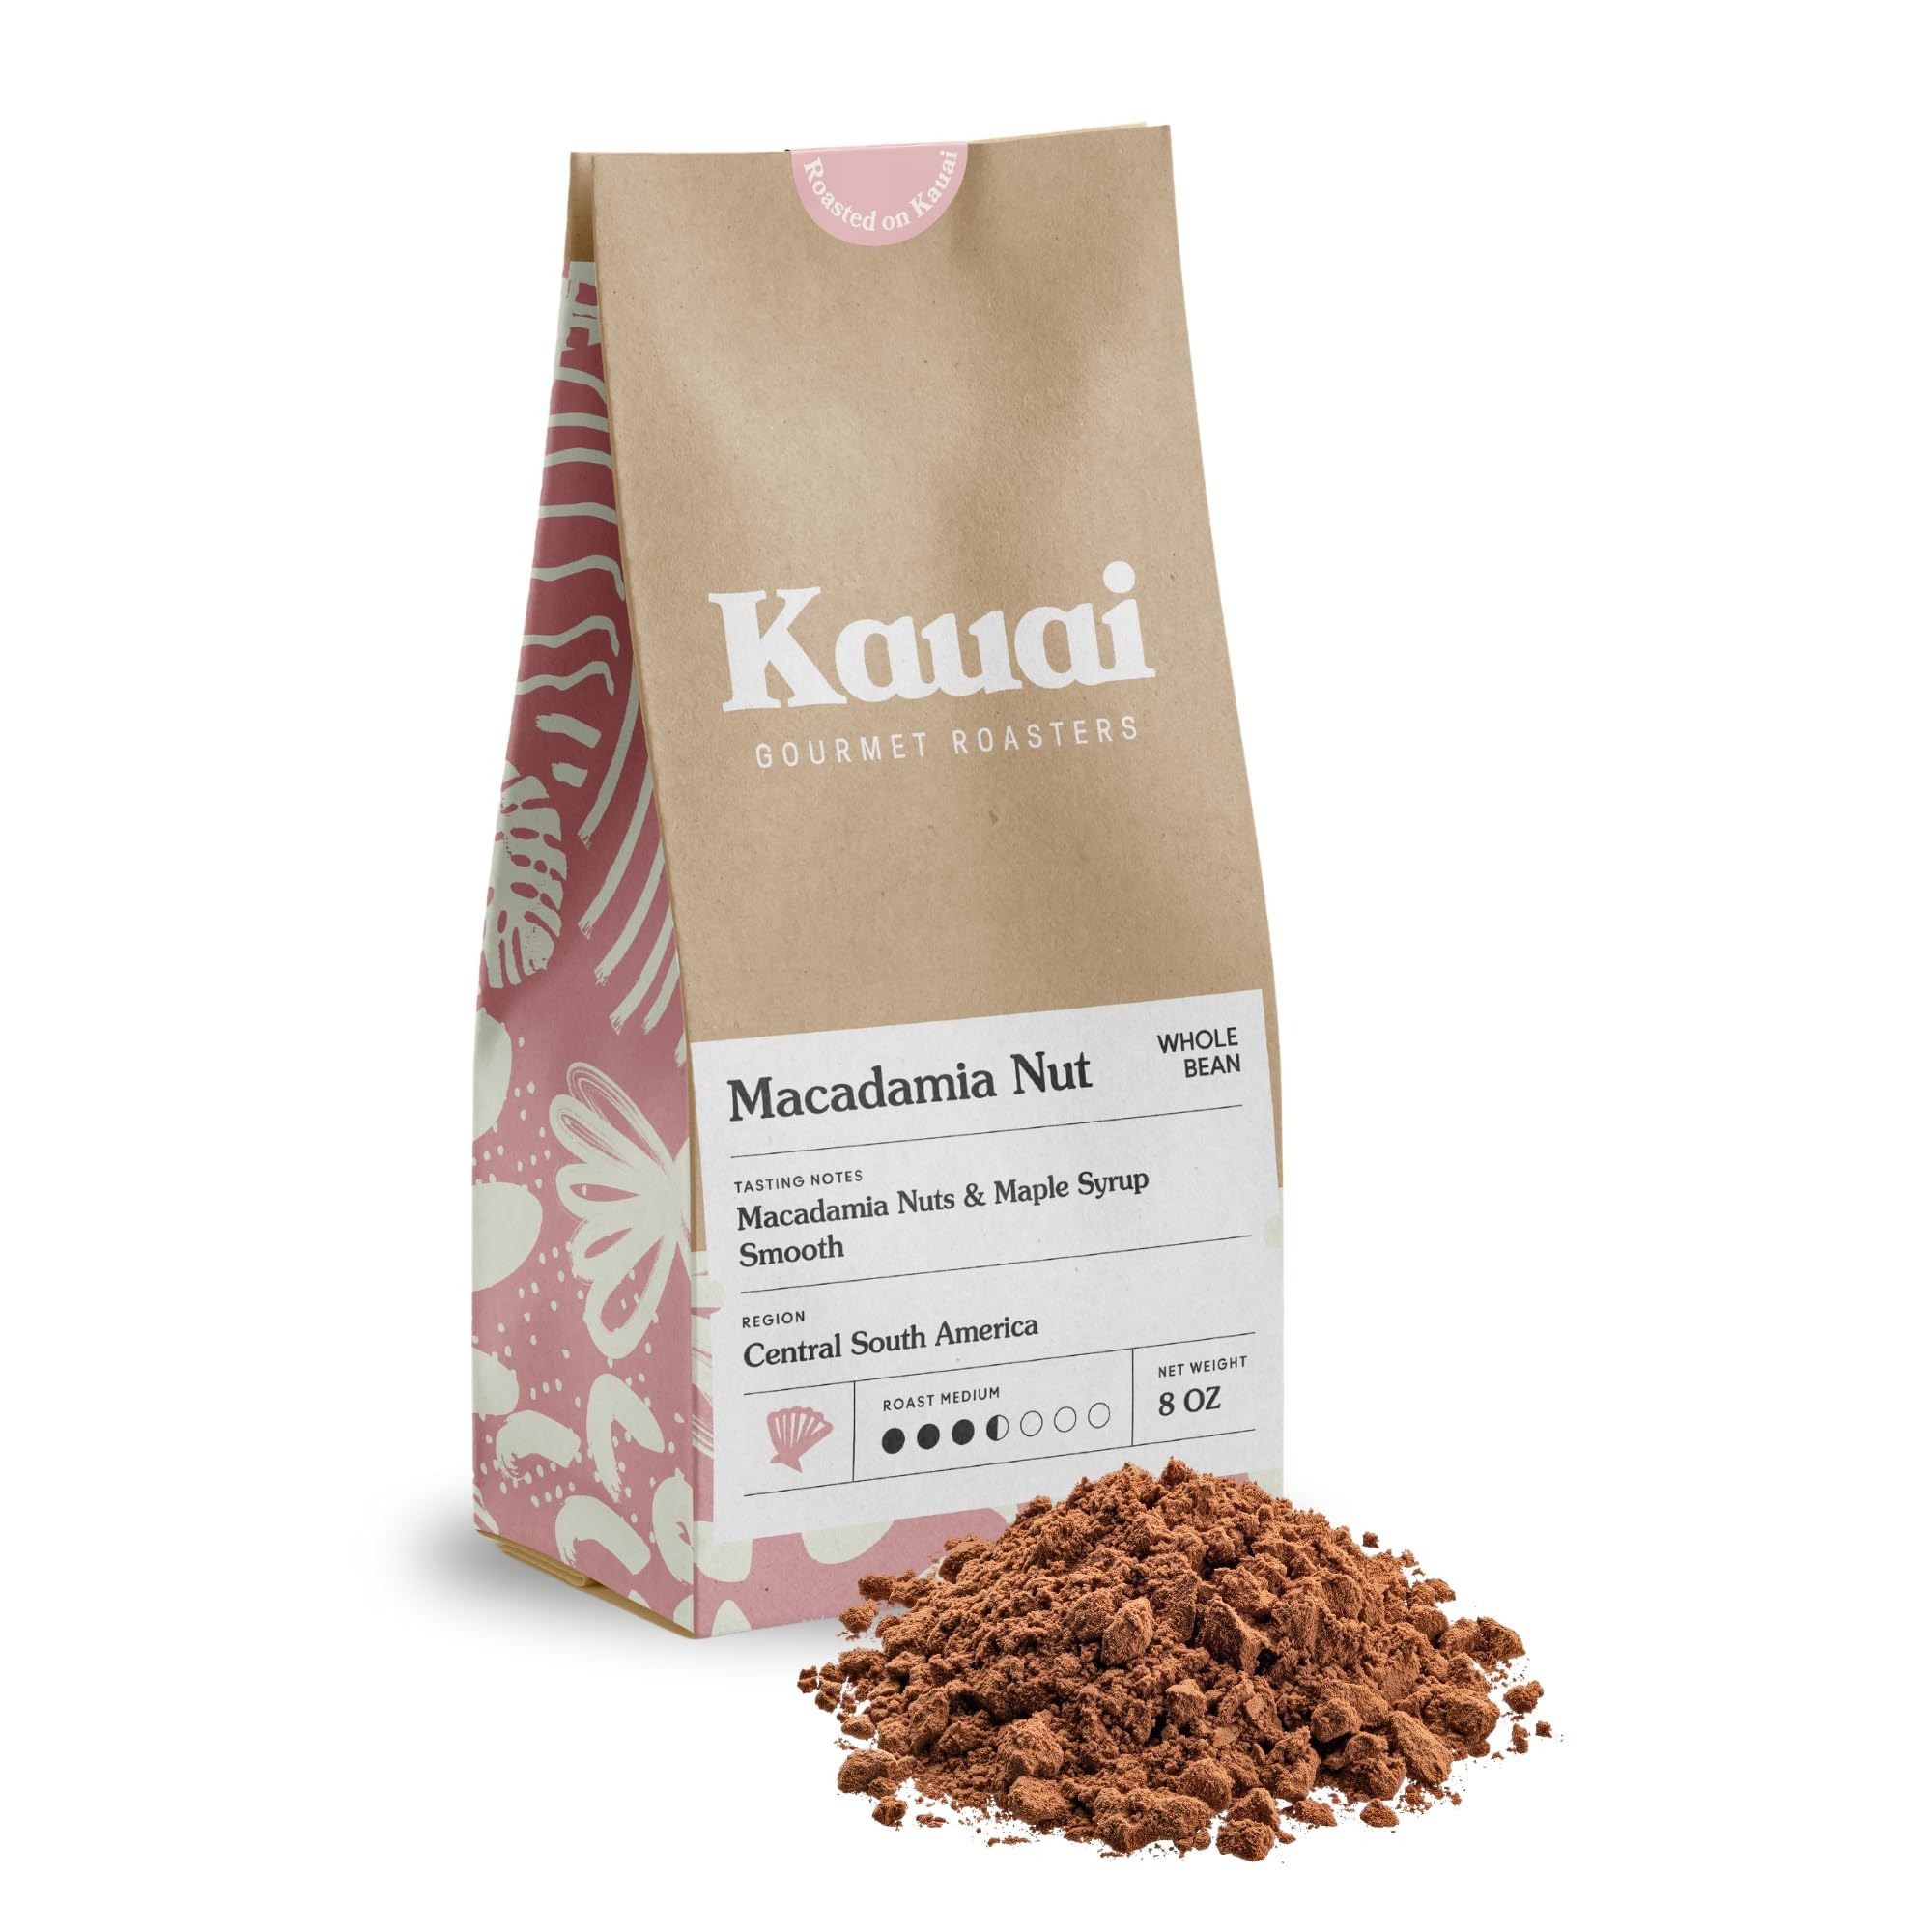
Item Name: KAUAI GOURMET ROASTERS Macadamia Nut Coffee, Medium-Dark Roast, Ground, 8 Ounce (1)
Bullet Point 1: Macadamia Nut Ground Coffee: Our macadamia but ground Coffee is our most popular blend, and features a slightly sweet, nutty, and spicy flavor profile
Bullet Point 2: ALWAYS FRESH: All of our coffee blends are made using the freshest coffee beans to ensure that every single cup is unforgettably smooth and delicious
Bullet Point 3: ROASTED IN SMALL BATCHES: Our beans are always carefully selected for freshness and flavor, and are 100% micro-roasted by our talented roasters
Bullet Point 4: DELICIOUS HOT OR COLD: Our whole bean and ground coffee blends are great for coffee machines, stovetop espresso pots, and cold brew methods alike
Bullet Point 5: PURE, ISLAND GROWN COFFEE: At Kauai Gourmet Roasters, we work with local Hawaiian coffee farmers to bring the finest, most delicious, and freshest coffee beans to you
Bullet Point 6: We are currently changing the look and feel of our packaging. Please be aware the the coffee is identical but the packaging maybe different while we update our site
Product Description: <b>Experience the taste of the islands in every cup</b><br>Aloha from Kauai! Here at Kauai Gourmet Coffee Roasters, we are passionate about bringing the unforgettably smooth taste of 100% Hawaiian coffee beans to coffee connoisseurs all around the world. Popular with both visitors to Kauai and locals alike, our pure, island grown beans are always roasted in small batches using the freshest beans available and are always shipped right away so that you can experience the freshness for yourself.<br><br><b>About our Supreme Coffee</b><br>Our Supreme Coffee is our most popular blend, and features a slightly sweet, nutty and spicy flavor profile that delivers a delicious cup every time. This 100% arabica coffee is wonderful for all brewing methods which includes using coffee machines, stovetop espresso pots, and cold brew methods. Each bag of coffee comes with a convenient snap seal that locks in the freshness to maximize the intense coffee aromas.<br><br><b>Always roasted fresh in small batches</b><br>We roast only the best beans Mother Nature has to offer, right here on Kauai, Hawaii's most beautiful island. Our beans are sustainably sourced, roasted in small batches and packed to bring you memories of paradise in every cup. Our beans are always carefully selected for freshness and flavor, and are 100% micro-roasted by our talented roasters on the island of Kauai.
Value: 8.0
Unit: Ounce

Price: 10.98